Russalka Memorial

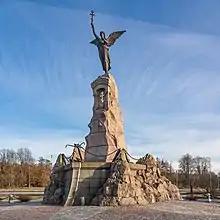
Russalka Memorial

Russalka Memorial is a bronze monument sculpted by Amandus Adamson, erected on 7 September 1902 in Kadriorg, Tallinn, Estonia (then part of the Russian Empire) to mark the ninth anniversary of the sinking of the Russian warship , or "Mermaid", which sank en route to Finland in 1893. It was the first monument in Estonia made by an Estonian sculptor. The monument depicts an angel holding an Orthodox cross towards the assumed direction of the shipwreck. The model for the angel was the sculptor's housekeeper.